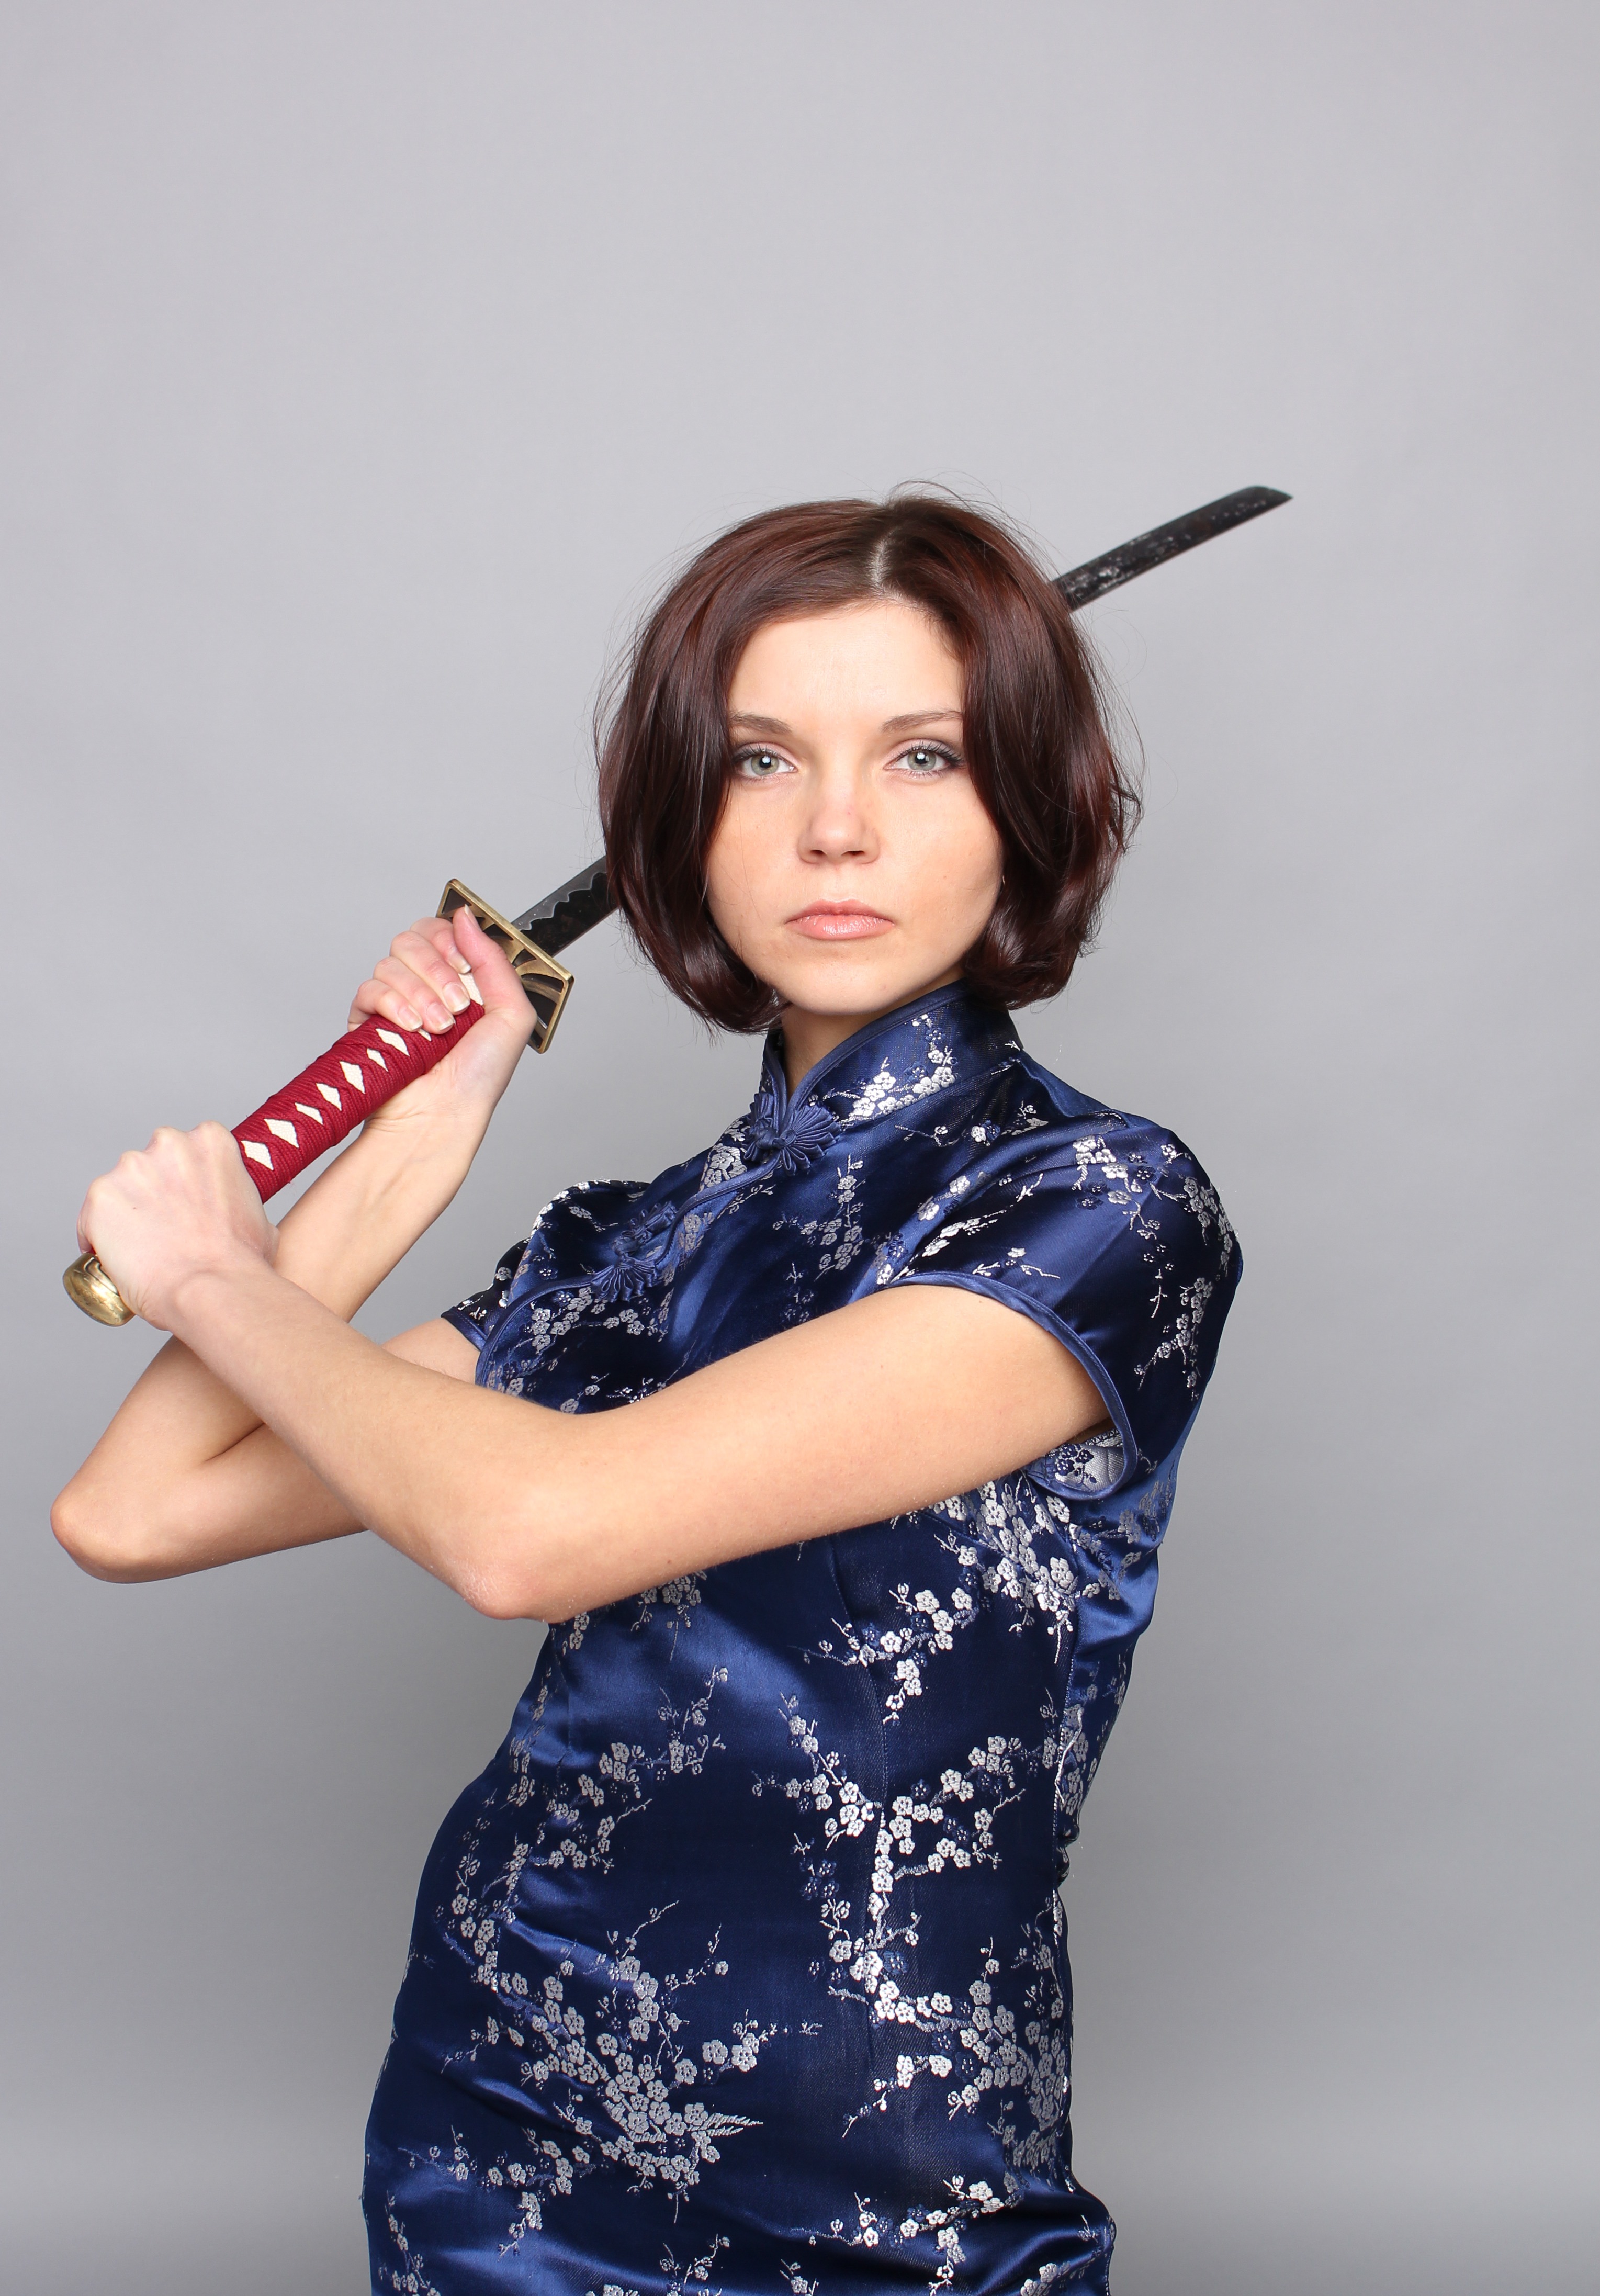
hair, photography, singer, portrait, model, clothing, lady, hairstyle, long hair, human body, black hair, girls, beauty, photoshoot, abdomen, photo shoot